Swallow Falls

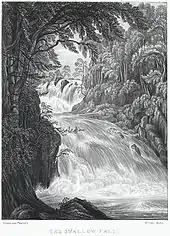
"The Swallow Fall" by W Crane of Chester,

The name derives from the fact that the flow of the river is separated by a prominent rock into two streams of water that look like a swallow's tail. The similar sounding is a later coinage based on the adjective "ewynnol" 'foaming', which itself seems to have been coined at the end of the eighteenth century.